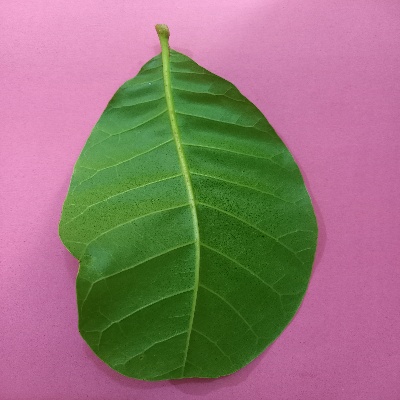
Crop: Cashew
Condition: healthy